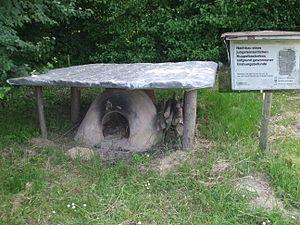
La culture de Michelsberg est une culture archéologique du Néolithique moyen d'Europe de l'Ouest. Elle s'étend d'environ 4400-4300 à 3700-3500 AEC. Sa chronologie détaillée, basée sur les vestiges de poterie, a été proposée dans les années 1960 par l'archéologue et préhistorien allemand Jens Lüning. Son aire géographique couvrait une grande partie du bassin rhénan : l'ouest de l'Allemagne, le sud des Pays-Bas, la Belgique et les franges nord-est de la France.